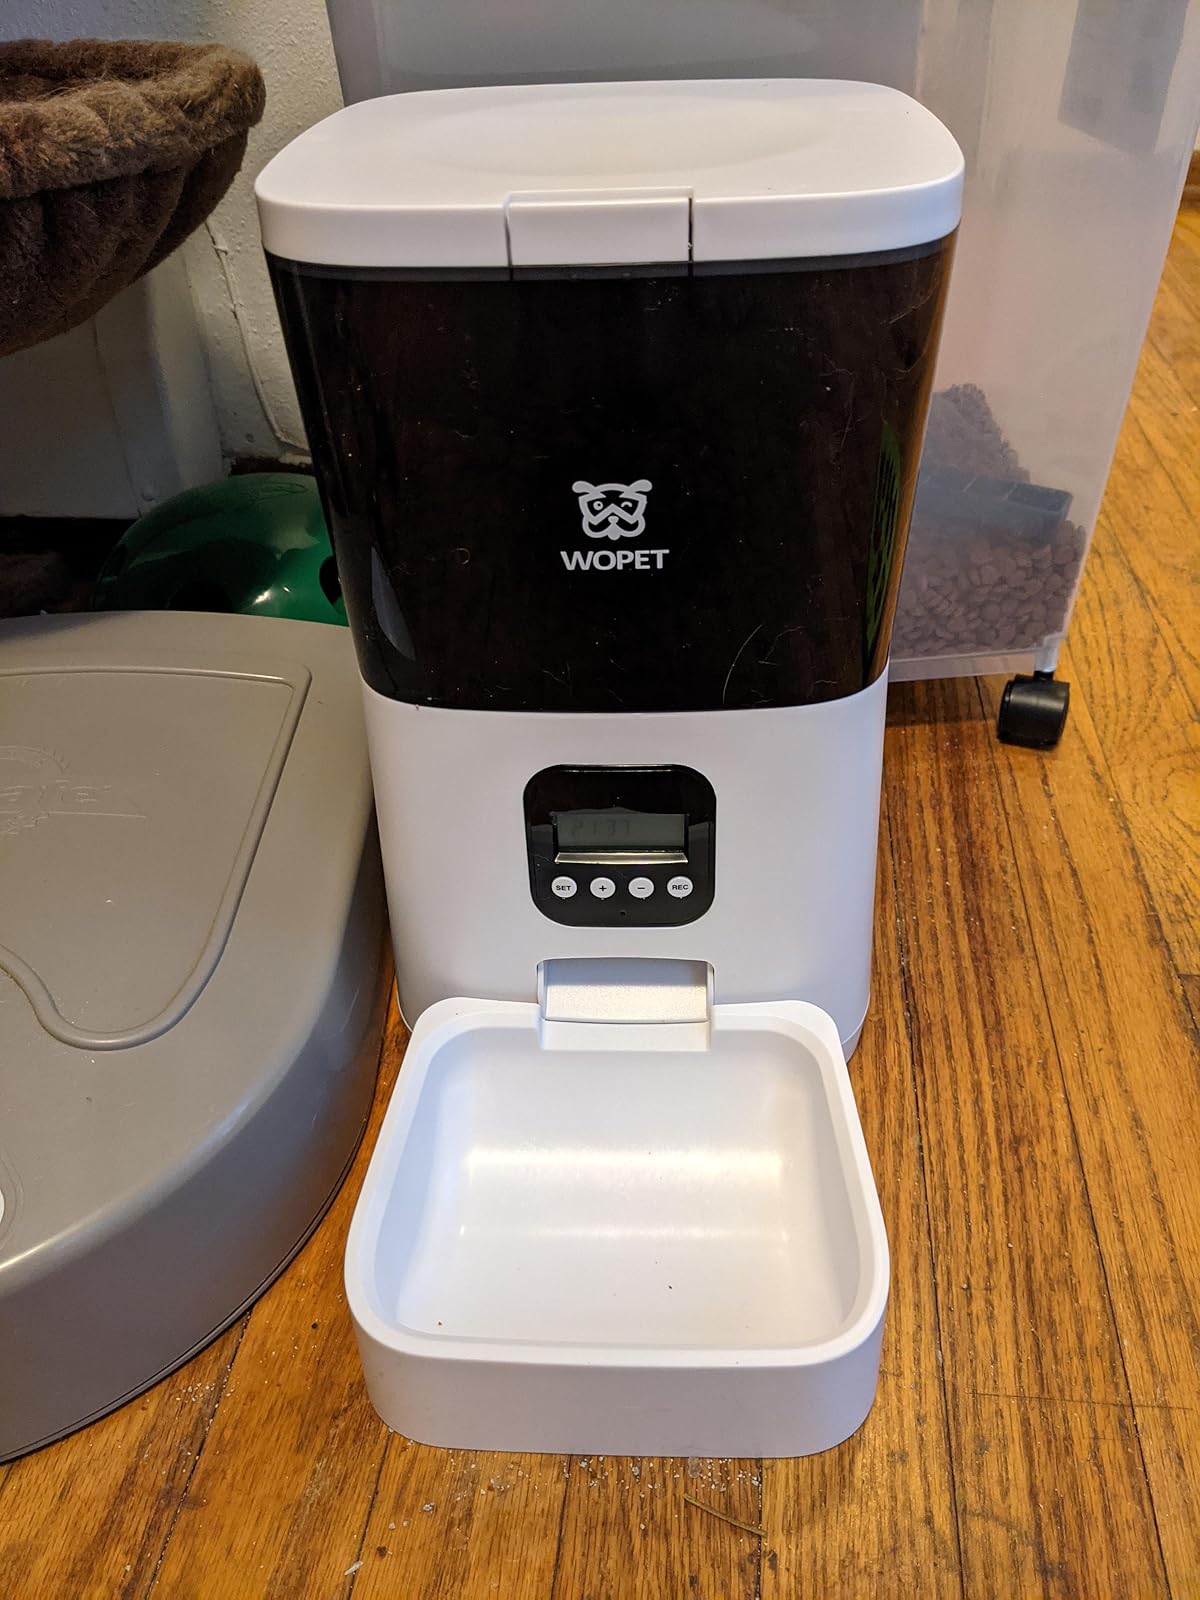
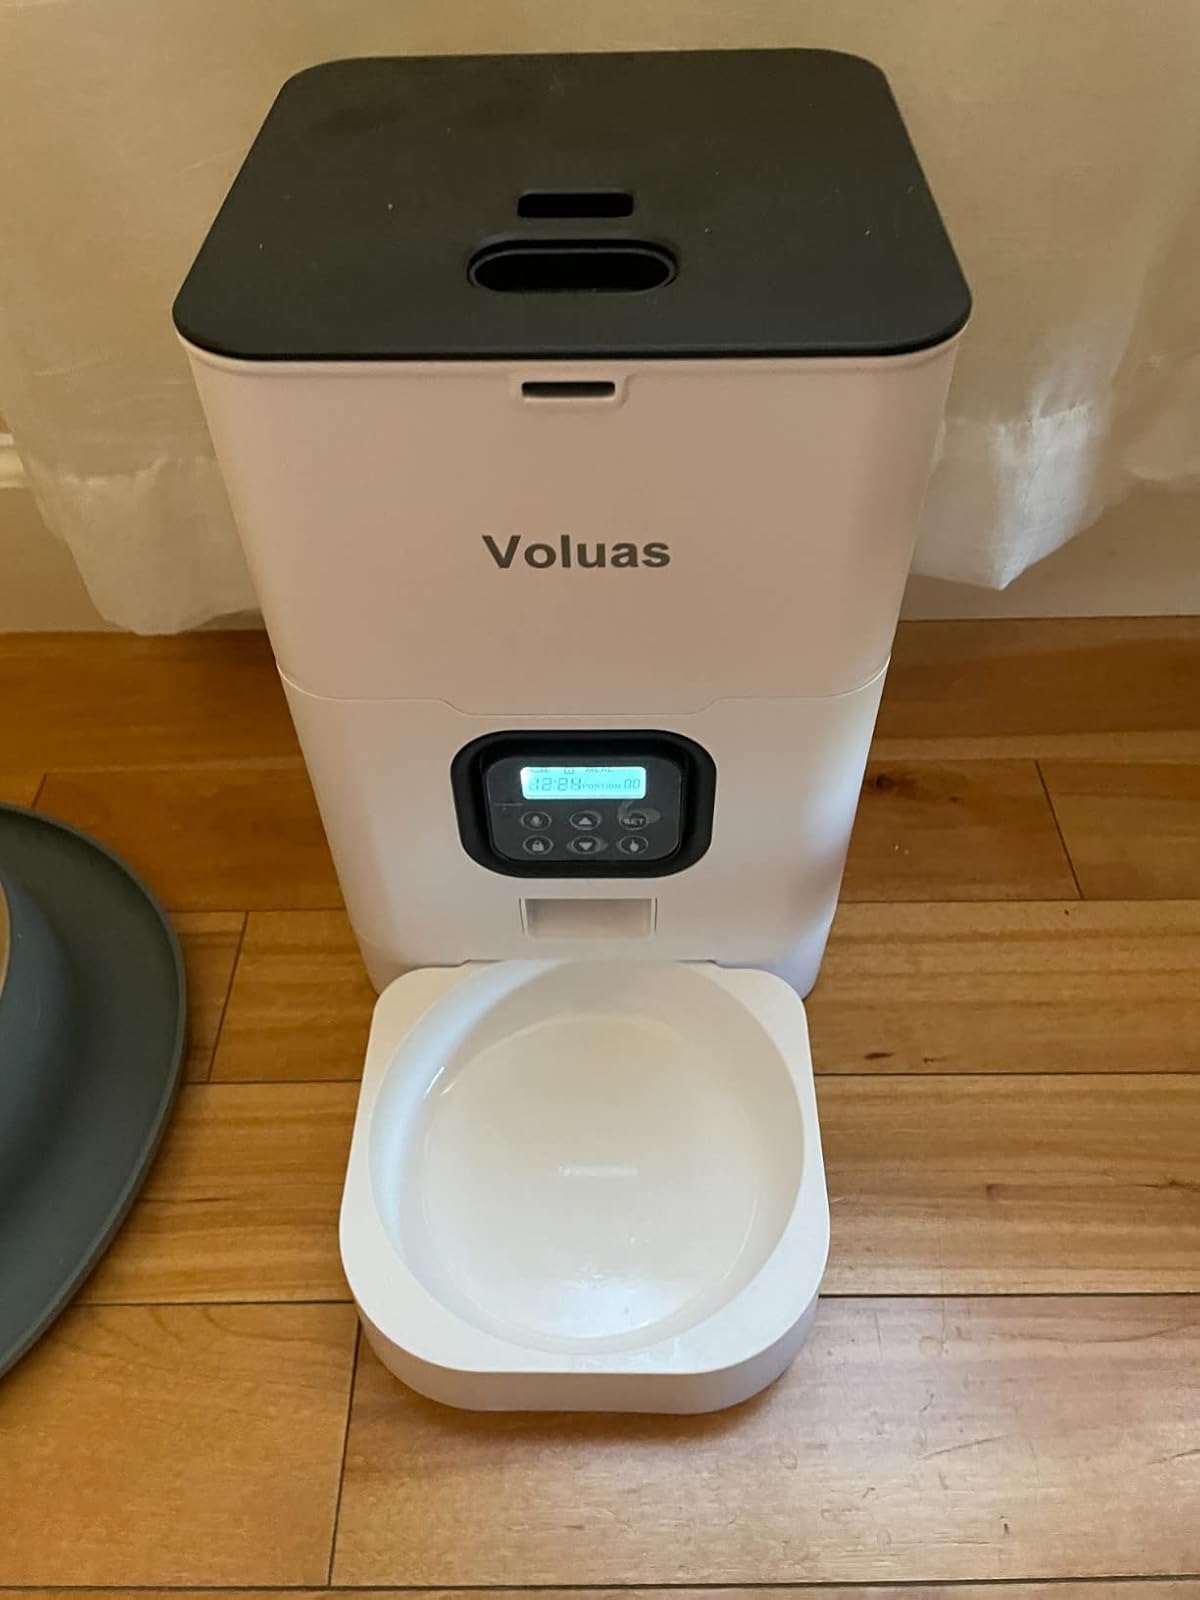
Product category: items_feeder
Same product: no